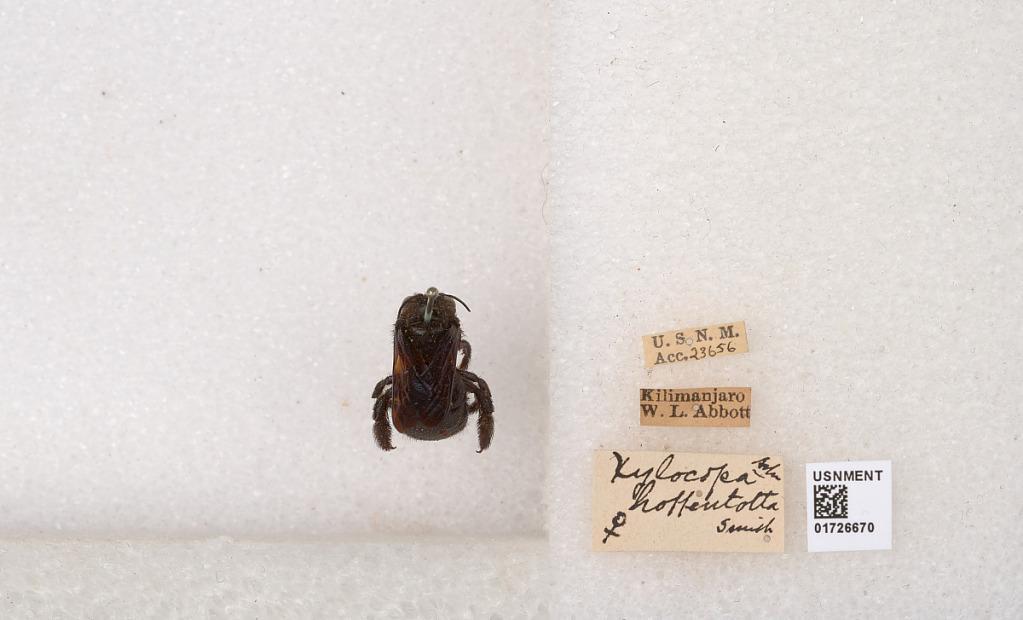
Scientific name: Xylocopa (Xylomelissa) hottentotta Smith
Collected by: W. Abbott
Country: Tanzania
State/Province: Kilimanjaro
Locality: Kilimanjaro
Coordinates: -3.05822, 37.3544